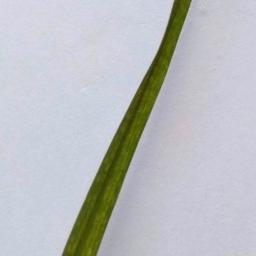
Label: Rice___Healthy